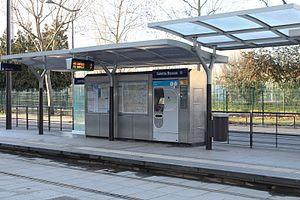
Station de tramway Colette Besson sur la ligne 3b du tramway d'Île-de-France.
La liste des stations du tramway d'Île-de-France propose un aperçu des stations actuellement en service sur les lignes de tramway d'Île-de-France, en France. La première ligne a ouvert en 1992. L'ensemble des lignes, qui ne sont pas toutes en correspondance entre elles, comprend 204 stations, depuis le 14 décembre 2019, date d'extension de la ligne 4 du tramway d'Île-de-France.